Russia and weapons of mass destruction

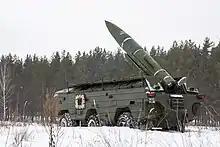
Soviet OTR-21 Tochka missile. Capable of firing a 100-kiloton nuclear warhead a distance of 185 km

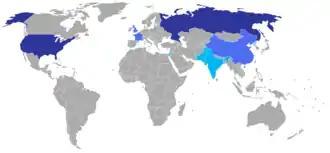
Nations with large nuclear stockpiles with global range (dark blue)

The exact number of nuclear warheads is a state secret and is therefore a matter of guesswork. , the Federation of American Scientists estimates that Russia possesses 5,459 nuclear weapons, while the United States has 5,177; Russia and the U.S. each have about 1,700 active deployed strategic nuclear warheads. Russia's stockpile is growing in size, while the United States' is shrinking. Russia has six nuclear missile fields in Kozelsk, Tatishchevo, Uzhur, Dombarovsky, Kartalay, and Aleysk; nuclear missile submarines patrolling from three naval bases at Nerpich'ya, Yagel'Naya, and Rybachiy; and nuclear bombers at Ukrainka and Engels air bases. As of 2024, Russia operates 12 nuclear-powered, nuclear-armed ballistic missile submarines, comprising five Delta-class and seven Borei-class vessels.